Describe the emotion expressed in this image:  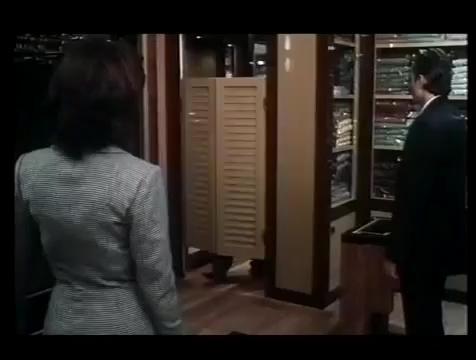
This person displays Fear, valence and arousal with low intensity.